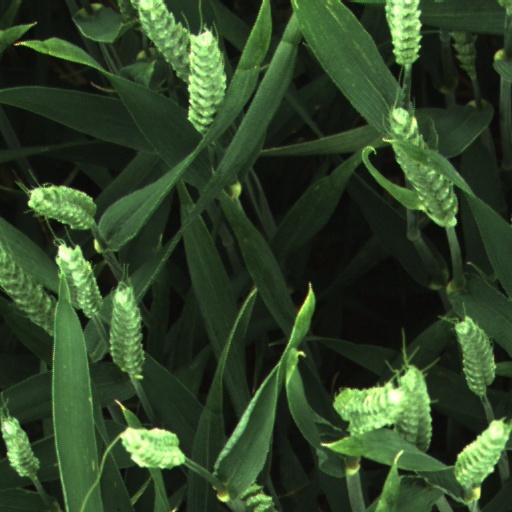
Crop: wheat